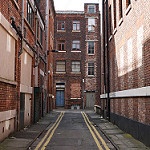
Label: street